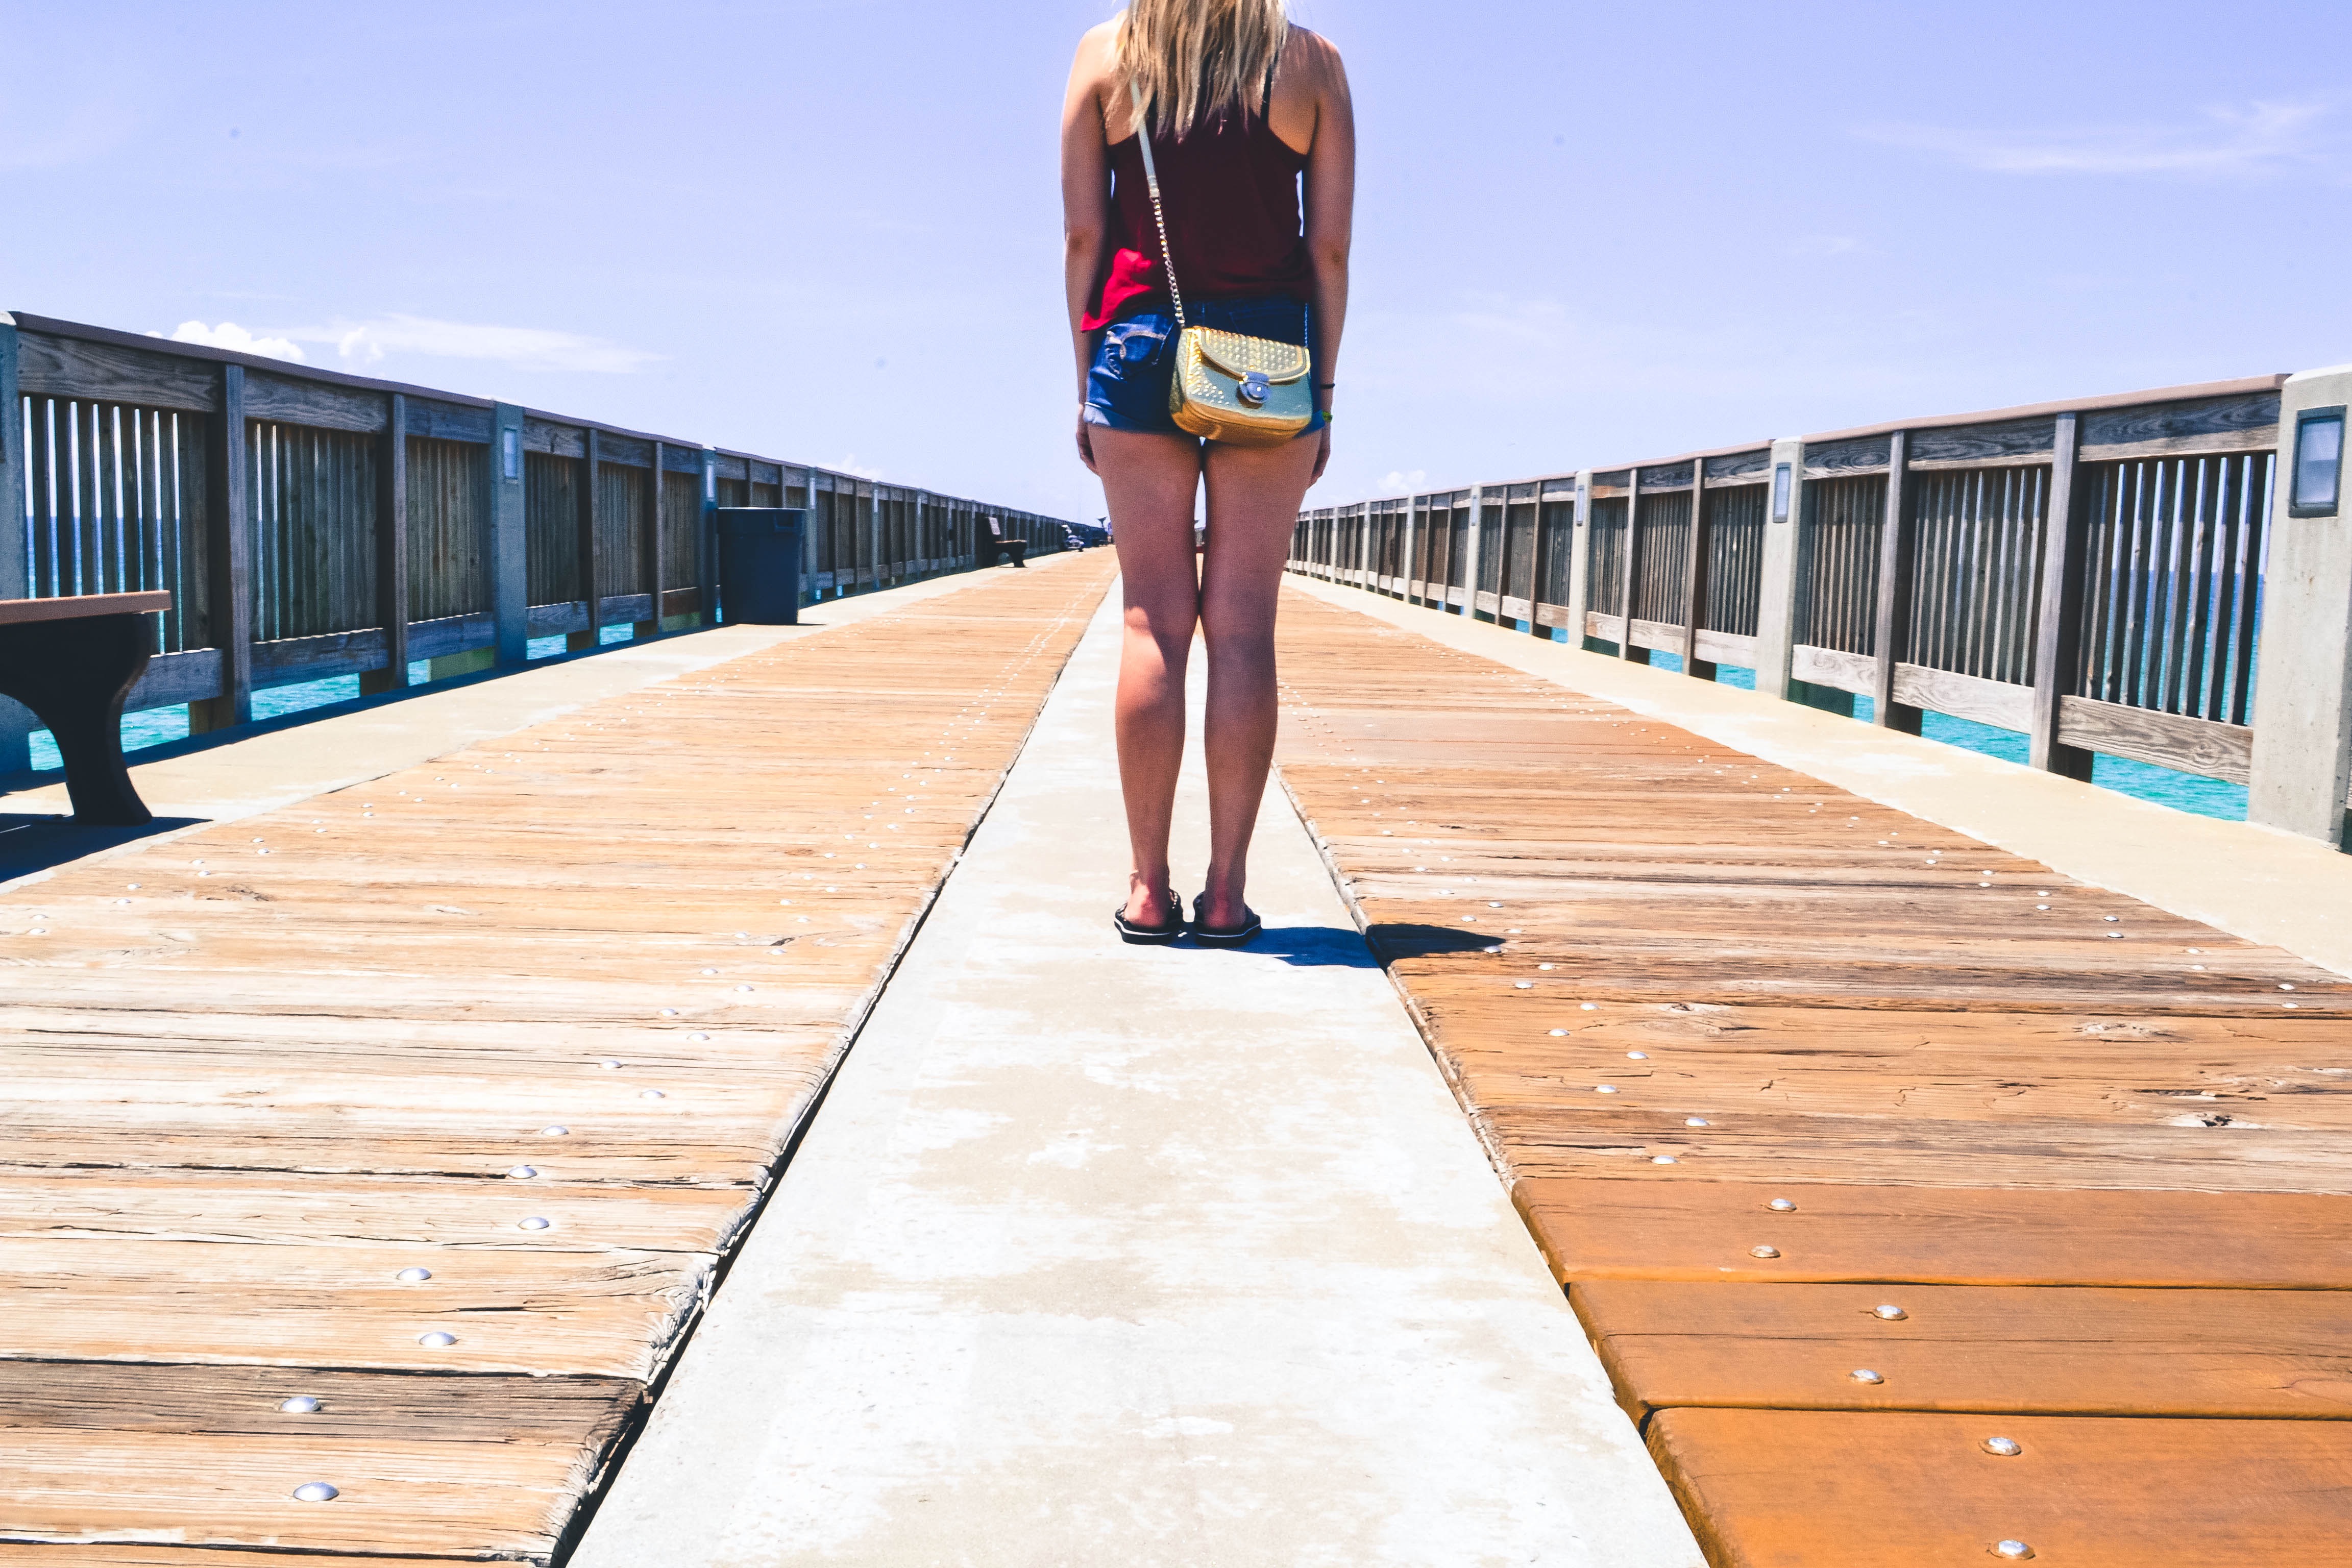
boardwalk, floor, walkway, jogging, leisure, endurance sports